Lhasa (prefecture-level city)

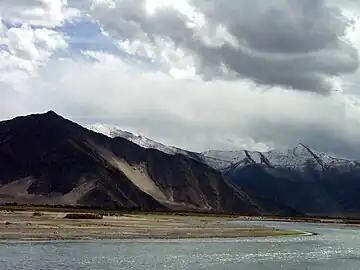
Lhasa River to the south of Lhasa

Lhasa prefecture-level city roughly corresponds to the basin of the Lhasa River, a major tributary of the Yarlung Tsangpo. Exceptions are the north of Damxung County, which crosses the watershed of the Nyenchen Tanglha Mountains and includes part of the Namtso lake, and Nyêmo County, which covers the basin of the Nimu Maqu River, a direct tributary of the Yarlung Tsangpo.